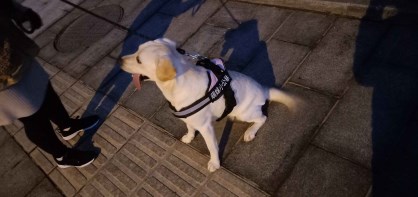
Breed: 3580-n000122-Labrador_retriever